Château de Maÿtie

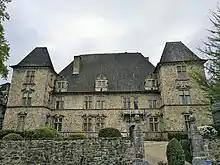
Château de Maÿtie in 2019

Château de Maÿtie, also known as "Château d'Andurain" is a castle located at 1 rue du Jeu-de-Paume, Mauléon-Licharre, in the Pyrénées-Atlantiques department, Aquitaine region, southwestern France. Of French Renaissance architecture style, it was built in the late 16th-century and has been classified as a "monument historique" since 1925.